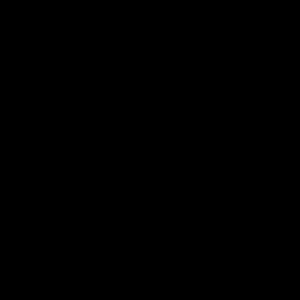
Kvadrat
Et kvadrat
Et kvadrat er en plan firkant, hvori alle sider er lige lange, og alle fire vinkler er rette. Et kvadrats størrelse angives med sidelængden s. Da kvadratets areal er lig med s², bruges ordet "kvadrat" også indenfor matematikken om et tal opløftet til 2. potens; således omtales størrelsen s² som "kvadratet på s".